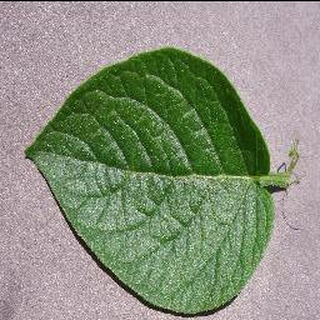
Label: healthy_potato